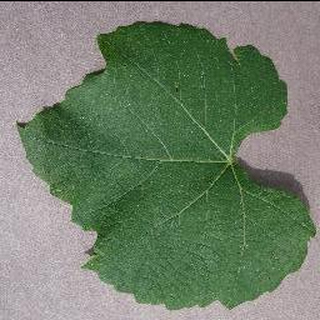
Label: healthy_grape